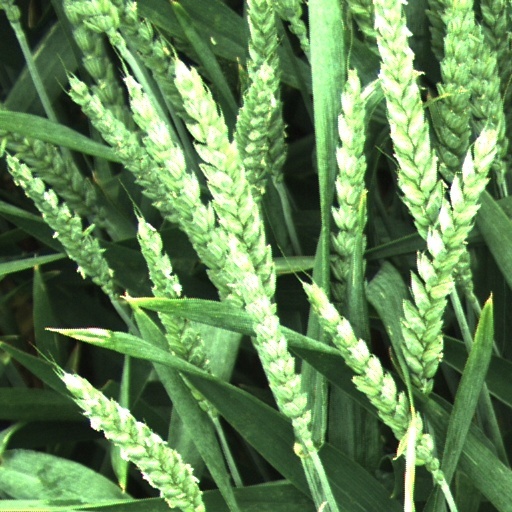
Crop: wheat